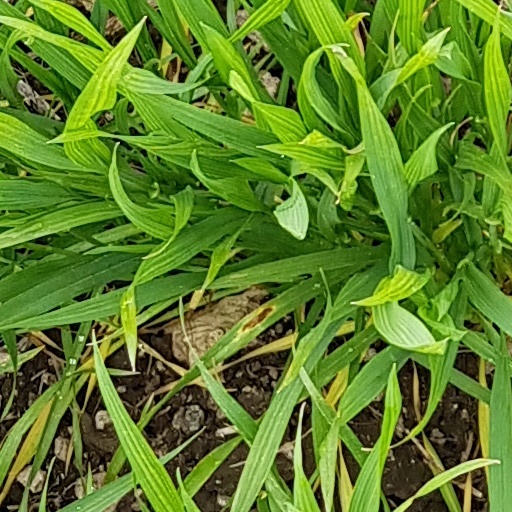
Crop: wheat